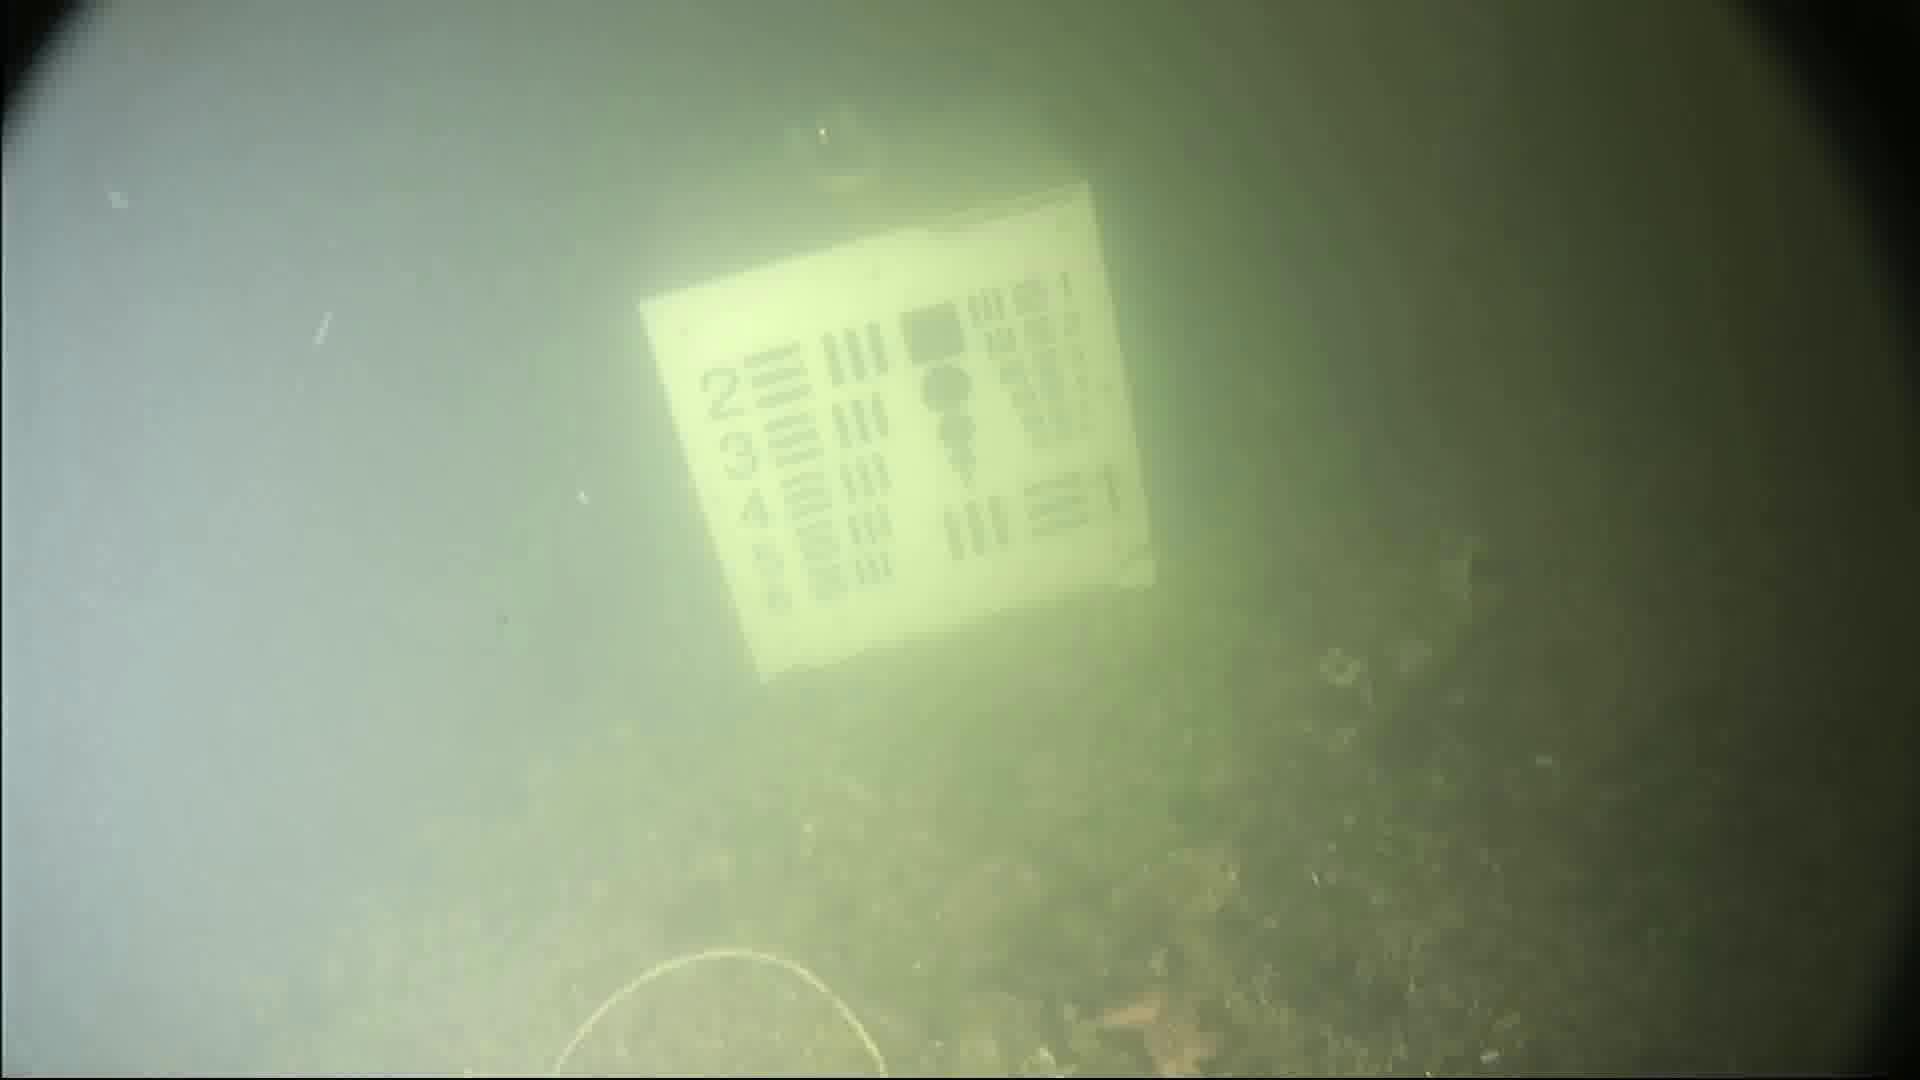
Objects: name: small_fish
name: starfish